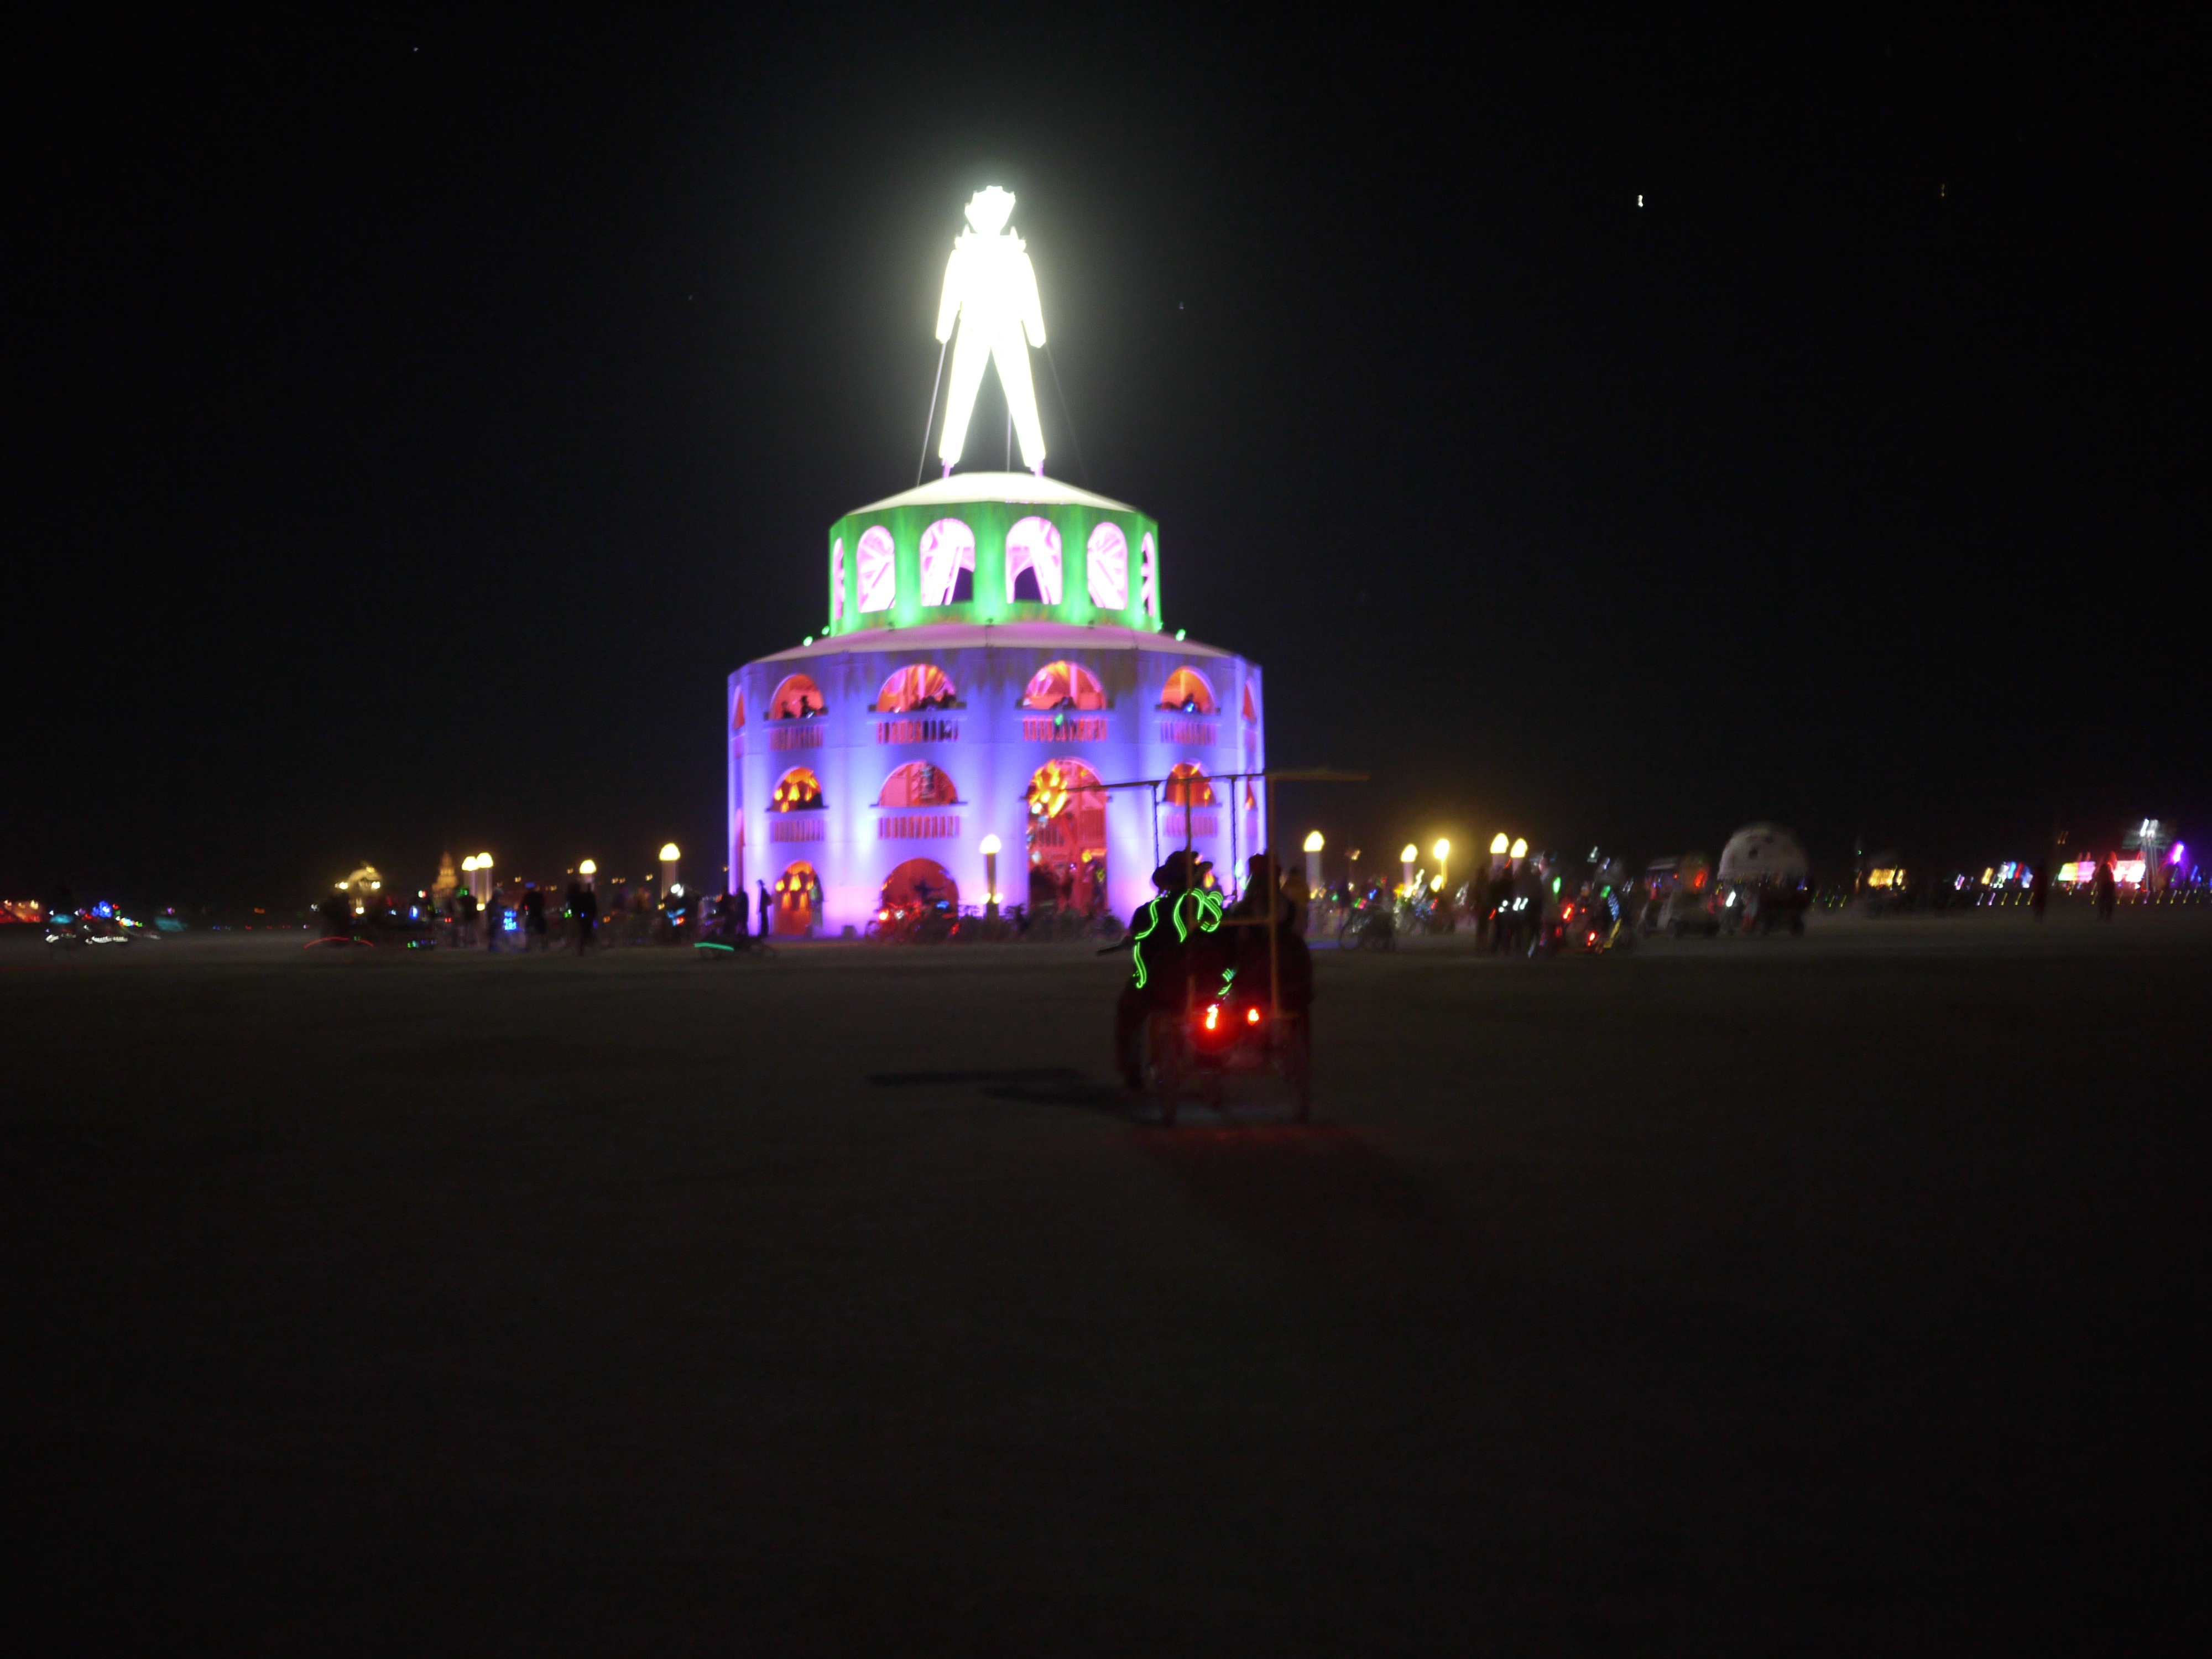
beach, sea, light, night, evening, lighting, christmas decoration, fun, scene, nevada, burningman, christmas lights, black rock city